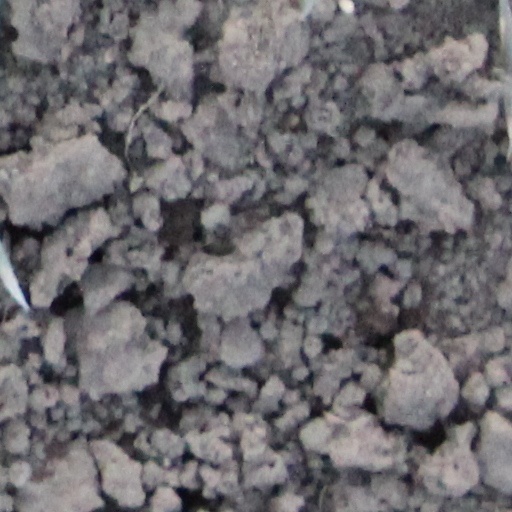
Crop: wheat